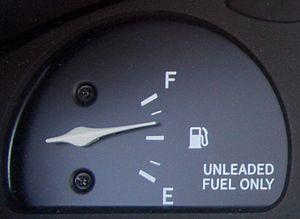
La notion de jauge est liée à celle de mesure, dans divers domaines.